Jogeshwari–Vikhroli Link Road

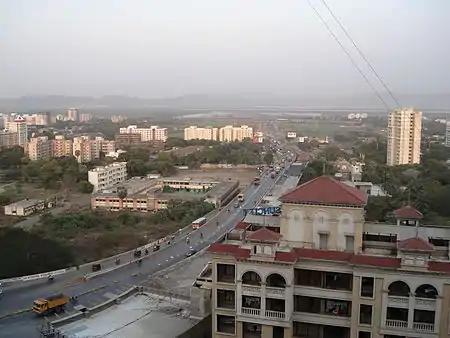
The JVLR as seen from the Suncity housing complex in Gandhi Nagar.

The segment of JVLR, which starts from LBS Marg junction and ends at EEH junction, has been referred as Section 3 of the JVLR. This section being located on the eastern side is also referred as eastern section of the JVLR. The length of eastern section is 1.1 km, making it the shortest among the three sections. This section was originally a 2-lane carriageway constructed with bituminous concrete. It was later widened to 2x3-lane divided carriageway with a central median. A flexible pavement was built for this section of carriageway. The eastern section passes through almost flat terrain except for the elevated embankment of the ROB over the central railway tracks.